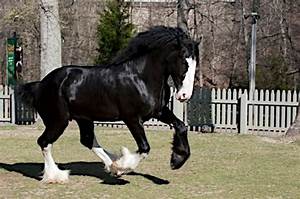
Label: horse